Robert S. Garnett

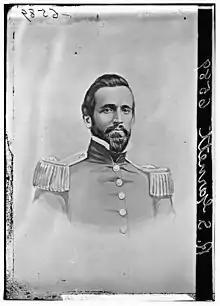
This image, commonly identified as of Richard B. Garnett, is actually of Robert S. Garnett, as can be noted by the reversed script on the right border of the image.

When Virginia seceded from the United States, Garnett resigned his commission in April 1861 and became Adjutant General of the Virginia troops, serving under Robert E. Lee. In June, he was assigned as brigadier general of the Provisional Army. At the start of the Civil War, Union forces had rapidly crossed the Ohio River to seize a portion of northwestern Virginia (now a part of West Virginia), winning a key victory at the Battle of Philippi. On June 15, Lee assigned Garnett to reorganize the Confederate forces in the area. He deployed his forces at strategic points along the Staunton-Parkersburg Turnpike, hoping to defend the vital supply route against Federal troops. A series of small battles occurred, with the Confederates being forced to withdraw under pressure from Maj. Gen. George B. McClellan's Union forces.